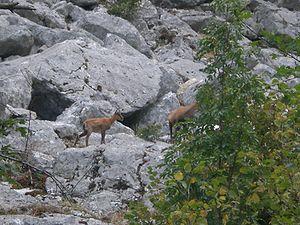
Isards des Apennins dans le Parc national du Gran Sasso
Le parc national du Gran Sasso e Monti della Laga est un parc national italien créé en 1991 sur 150 000 hectares, entre les régions des Marches, des Abruzzes et du Latium.